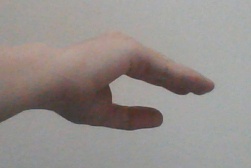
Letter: jeem